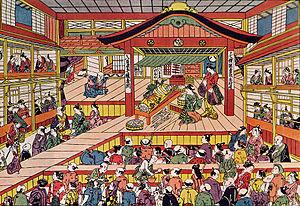
L'Ichimura-za est un important théâtre kabuki à Edo, pendant la plus grande partie de l'époque d'Edo et jusqu'au dans le premier tiers du XXᵉ siècle. Ouvert en 1634, il est dirigé par des membres de la famille Ichimura pendant les presque trois siècles qui suivent jusqu'à sa disparition dans un incendie en 1932.
Les chōnin sont une classe de Japonais apparue au Japon au cours des premières années de l'époque d'Edo et devenue une classe sociale prospère et influente. Ainsi nommés parce qu'ils résident dans les villes, les chōnin sont généralement des commerçants mais comptent également des professionnels et des artisans parmi leurs membres. Ils développent une culture distincte qui forme un idéal devenu connu sous le nom d'ukiyo, « monde flottant », monde de l'élégance et du divertissement populaire.